List of diplomatic missions of Kiribati

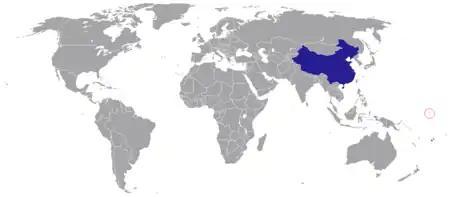
Diplomatic missions of Kiribati

This is a list of diplomatic missions of Kiribati. Kiribati opened its first diplomatic mission in 2002. The choice of Suva reflected the large number of Kiribati residents in the Fijian Islands working and studying, and Suva's prominence as a regional hub for Pacific diplomacy. In addition Sydney, Auckland, Honolulu, Seoul, Hamburg and London have I-Kiribati Honorary Consulates.